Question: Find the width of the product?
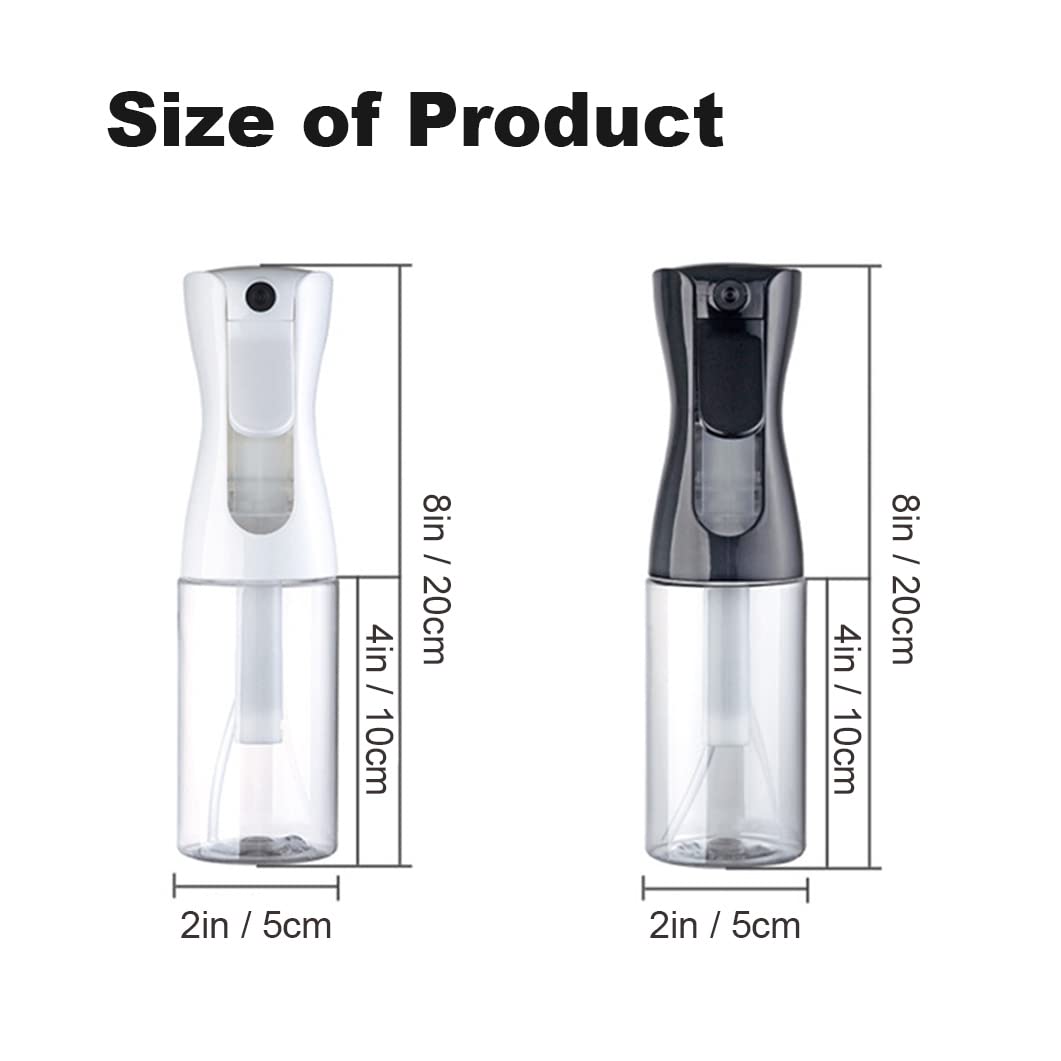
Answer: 5.0 centimetre